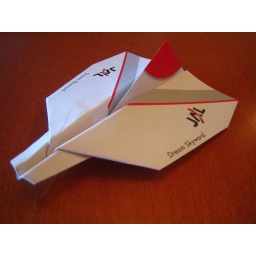
It's for the first time in maybe twenty years. This paper plane flies very straight.